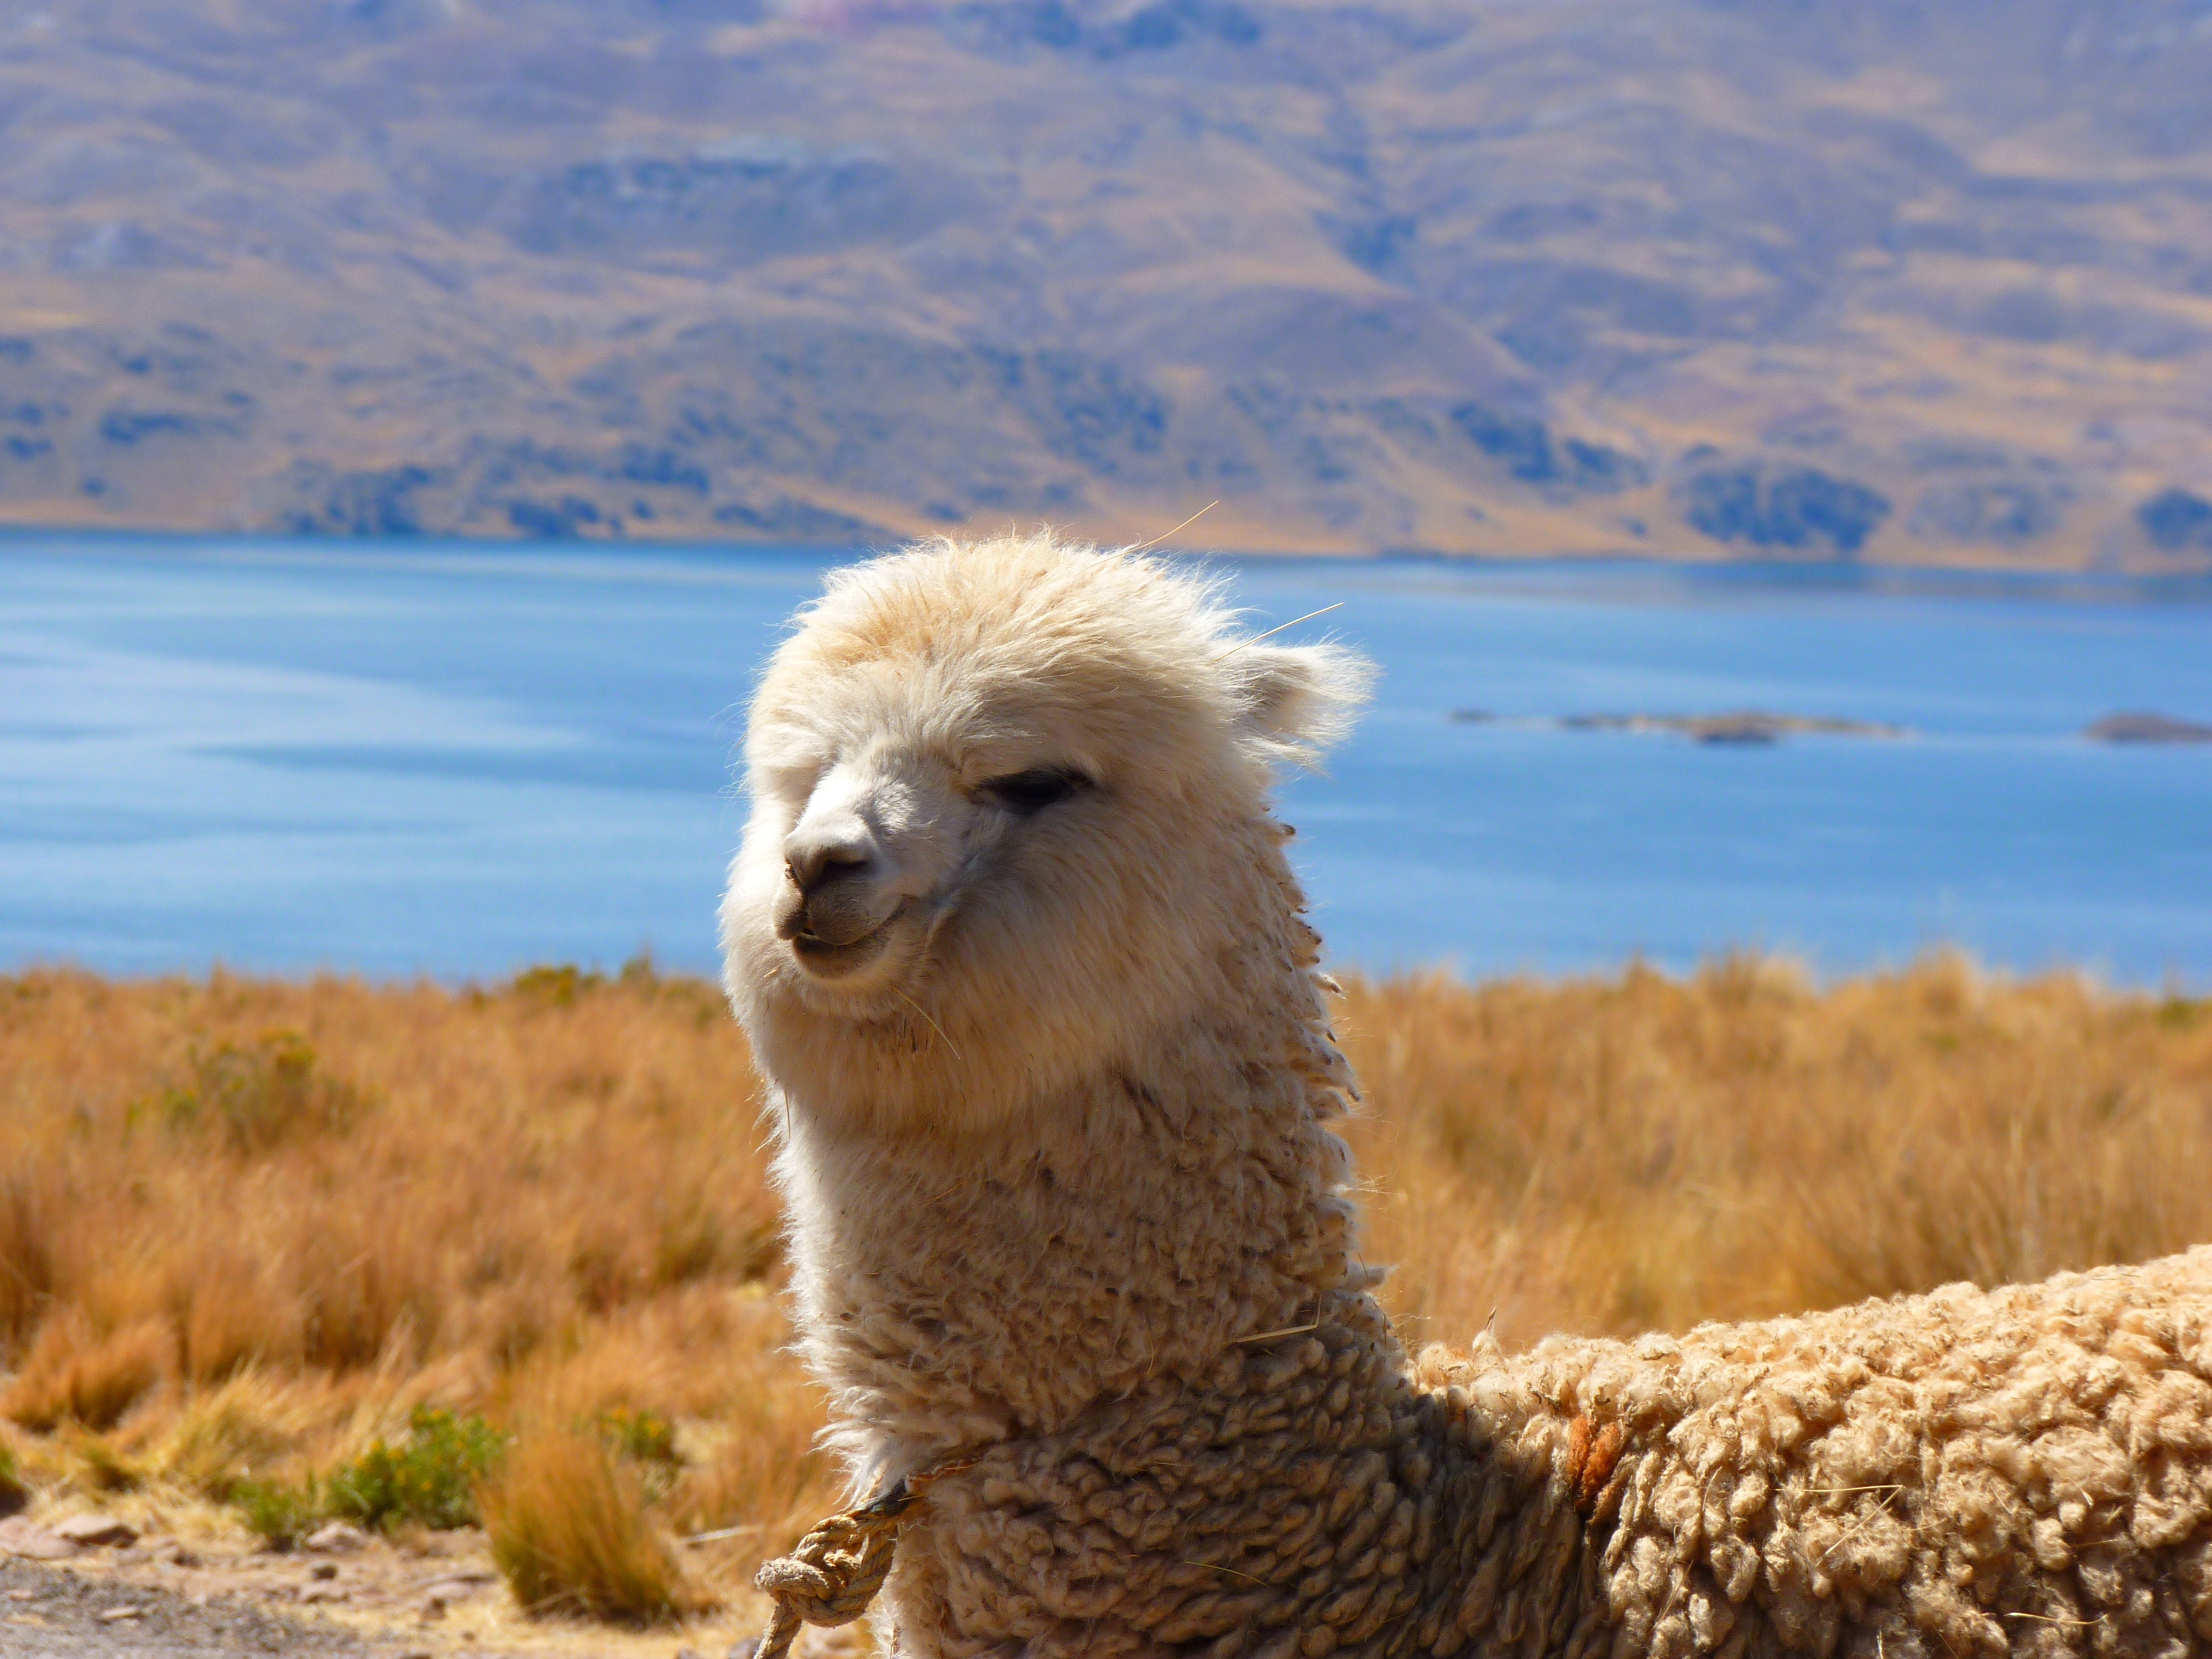
animal, wildlife, sheep, mammal, fauna, llama, alpaca, vertebrate, creature, vicuna, vicugna pacos, camel like mammal